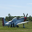
Label: airplane